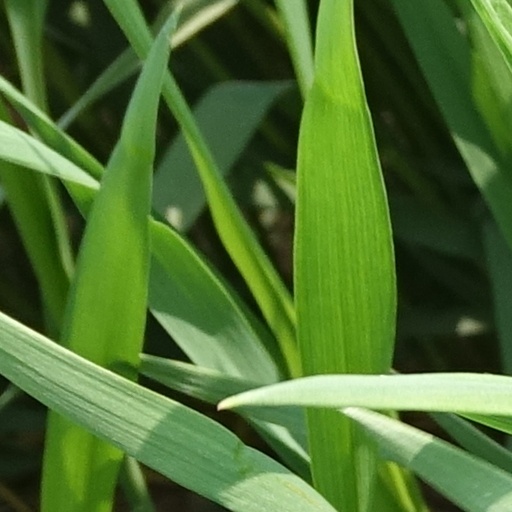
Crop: wheat